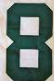
Number: 8